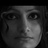
Emotion: neutral